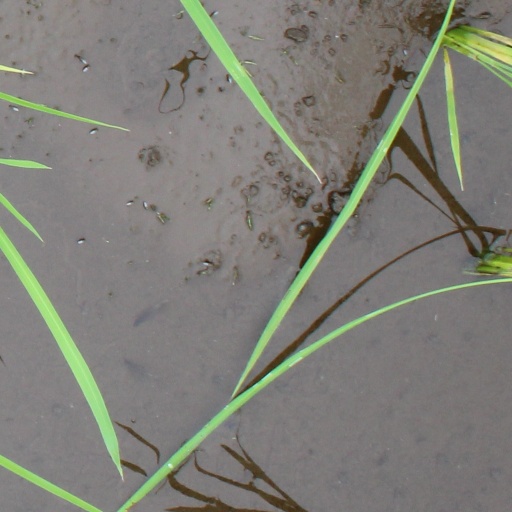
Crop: rice